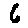
Label: 6